Pavlov (crater)

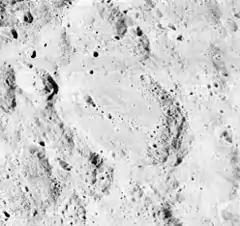
Oblique Lunar Orbiter 2 image, facing south

Pavlov is a lunar impact crater on the far side of the Moon, approximately 143 kilometers in diameter. Located just to the north-northeast of it is the crater Levi-Civita while to the southeast is Jules Verne.